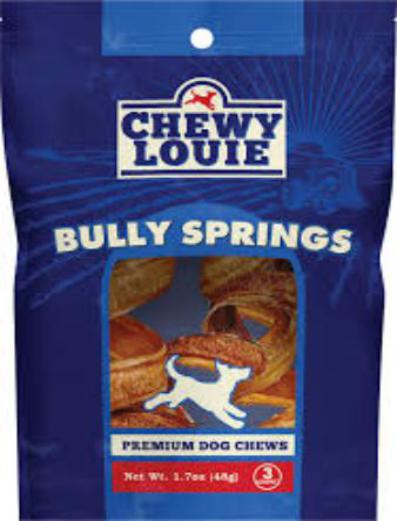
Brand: chewy louie
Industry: Food